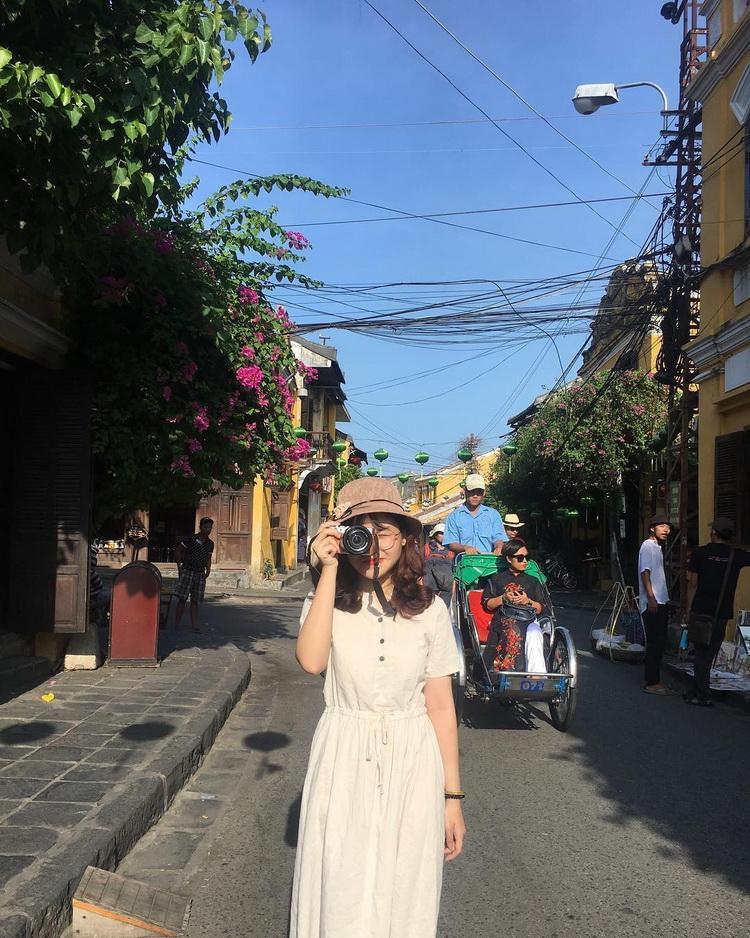
có một cô gái đội nón rộng vành đang cầm máy ảnh ở trên phố